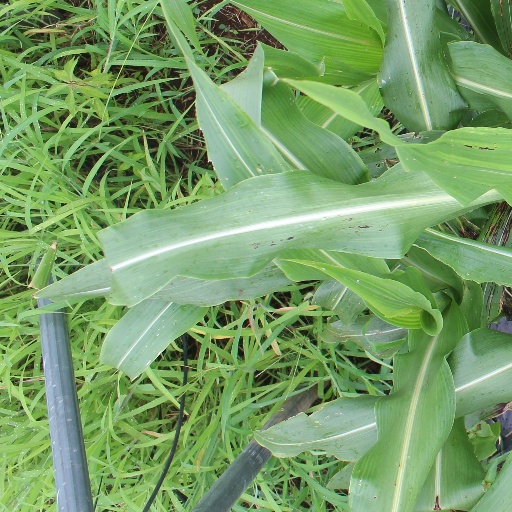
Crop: sorghum